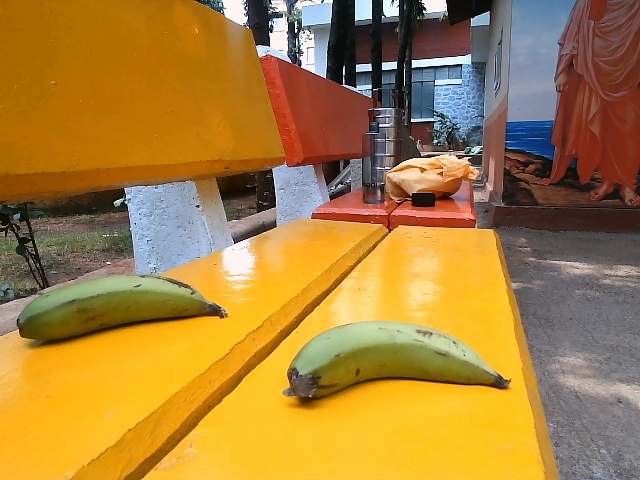
Label: Raw_Banana